Pete Smith (film producer)

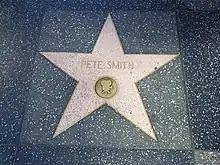
Smith's star on the Hollywood Walk of Fame

Smith spent his later years in poor health at a convalescent home in Santa Monica, California. On January 12, 1979, he committed suicide by leaping off the building's roof. He was survived by his second wife, Anne, and his son Douglas.